Platine War

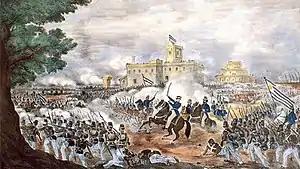
Painting of the Battle of Caseros

The Allied army had been advancing on the Argentine capital of Buenos Aires by land, while the Brazilian Army commanded by Caxias planned a supporting attack by sea. On 29 January, the Allied vanguard defeated a force of 4,000 Argentines led by two colonels which General Ángel Pacheco had sent to slow down the advance at the Battle of Alvarez Field. Pacheco retreated. Two days later, troops under his personal command were defeated at the Battle of Marques Bridge by two allied divisions. On 1 February 1852, the Allied troops encamped approximately nine kilometers from Buenos Aires. The next day a brief skirmish between the vanguards of both armies ended with a retreat by the Argentines.